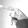
ASL letter: P